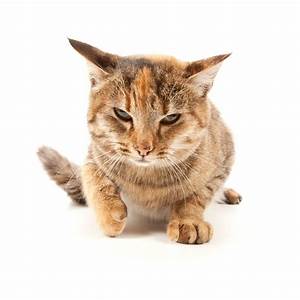
Label: gatto